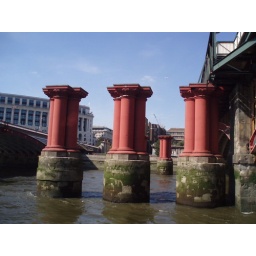
again the columns from the first bridge in london accross the thames